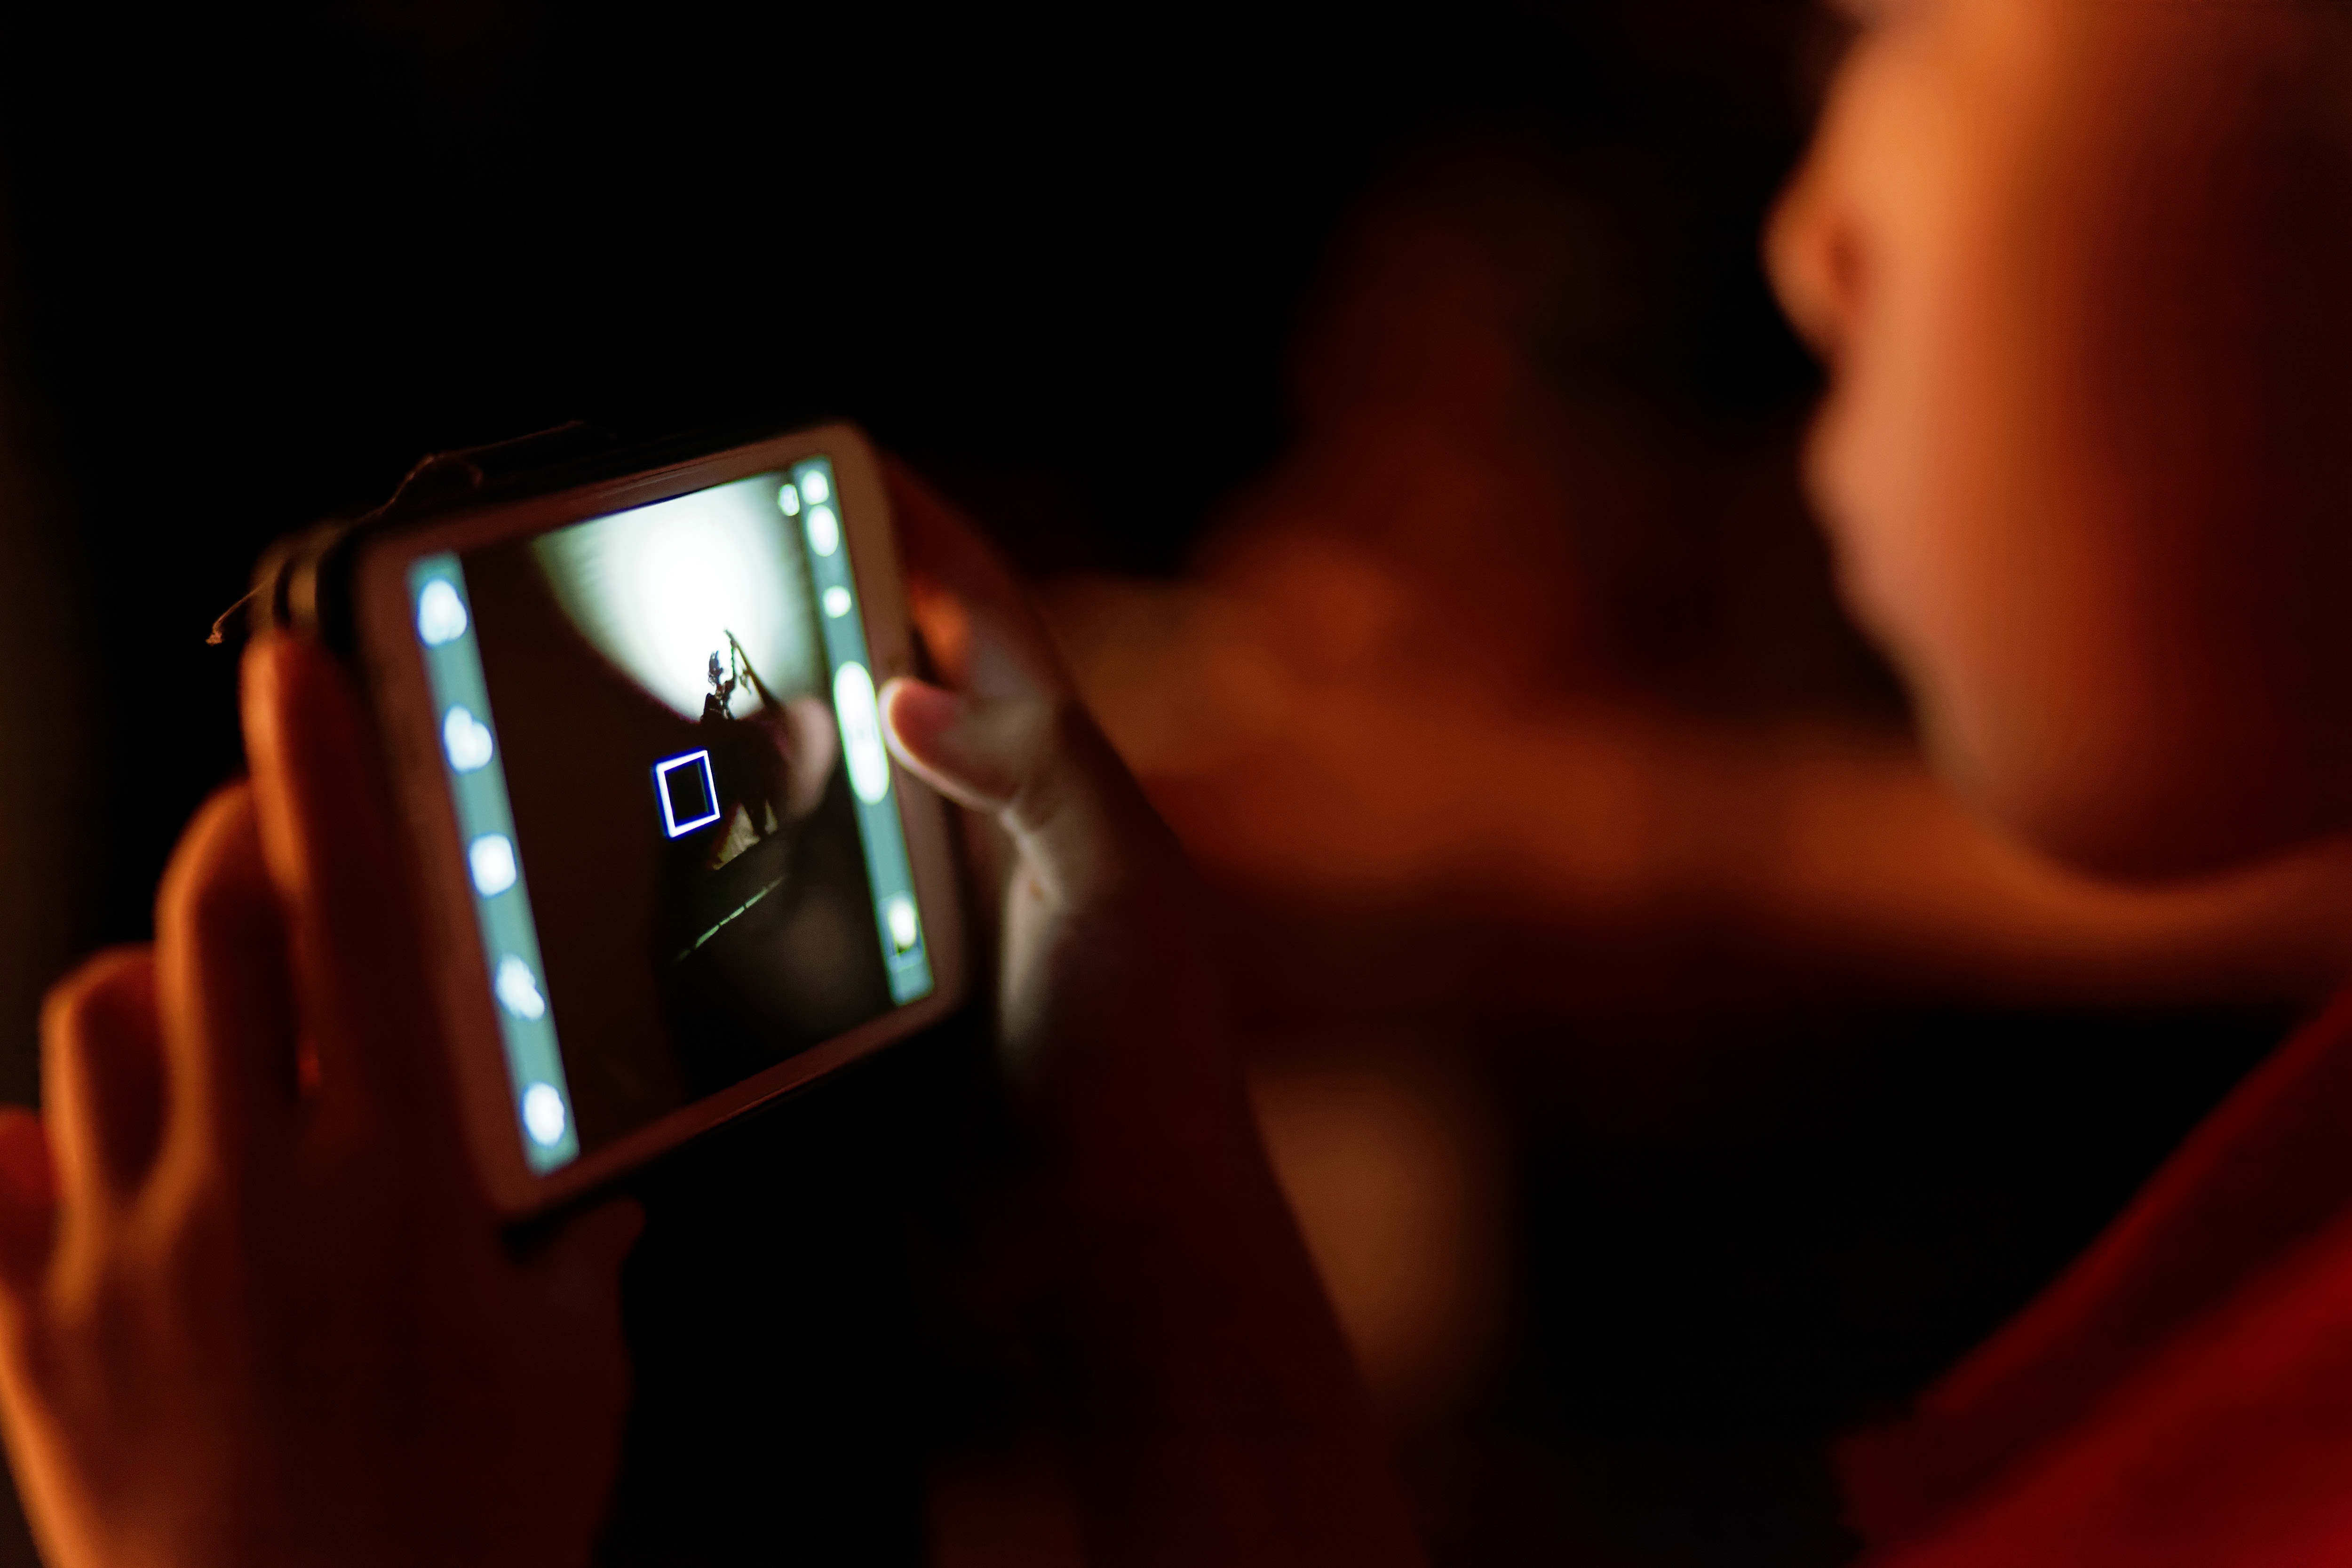
gadget, light, technology, electronic device, hand, photography, communication device, smartphone, mobile phone, night, portable communications device, feature phone